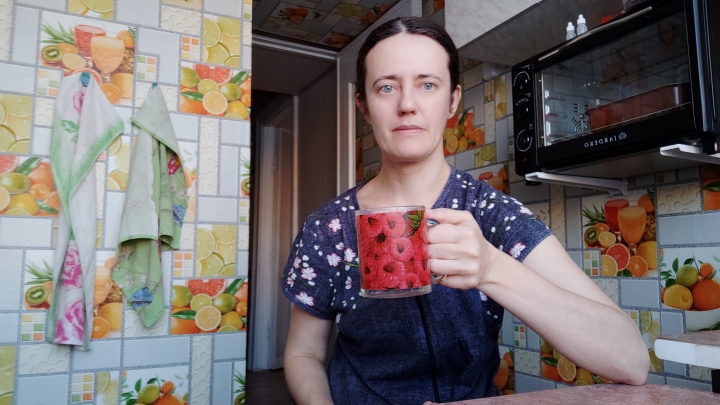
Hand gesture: no_gesture